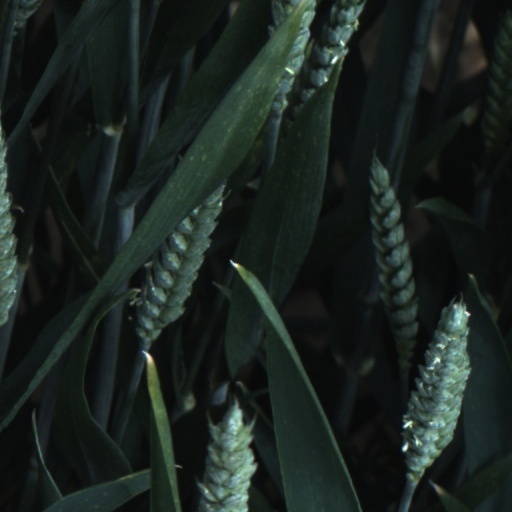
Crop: wheat